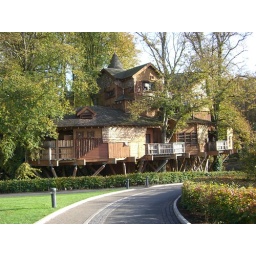
Tree House--The largest tree house in europe...